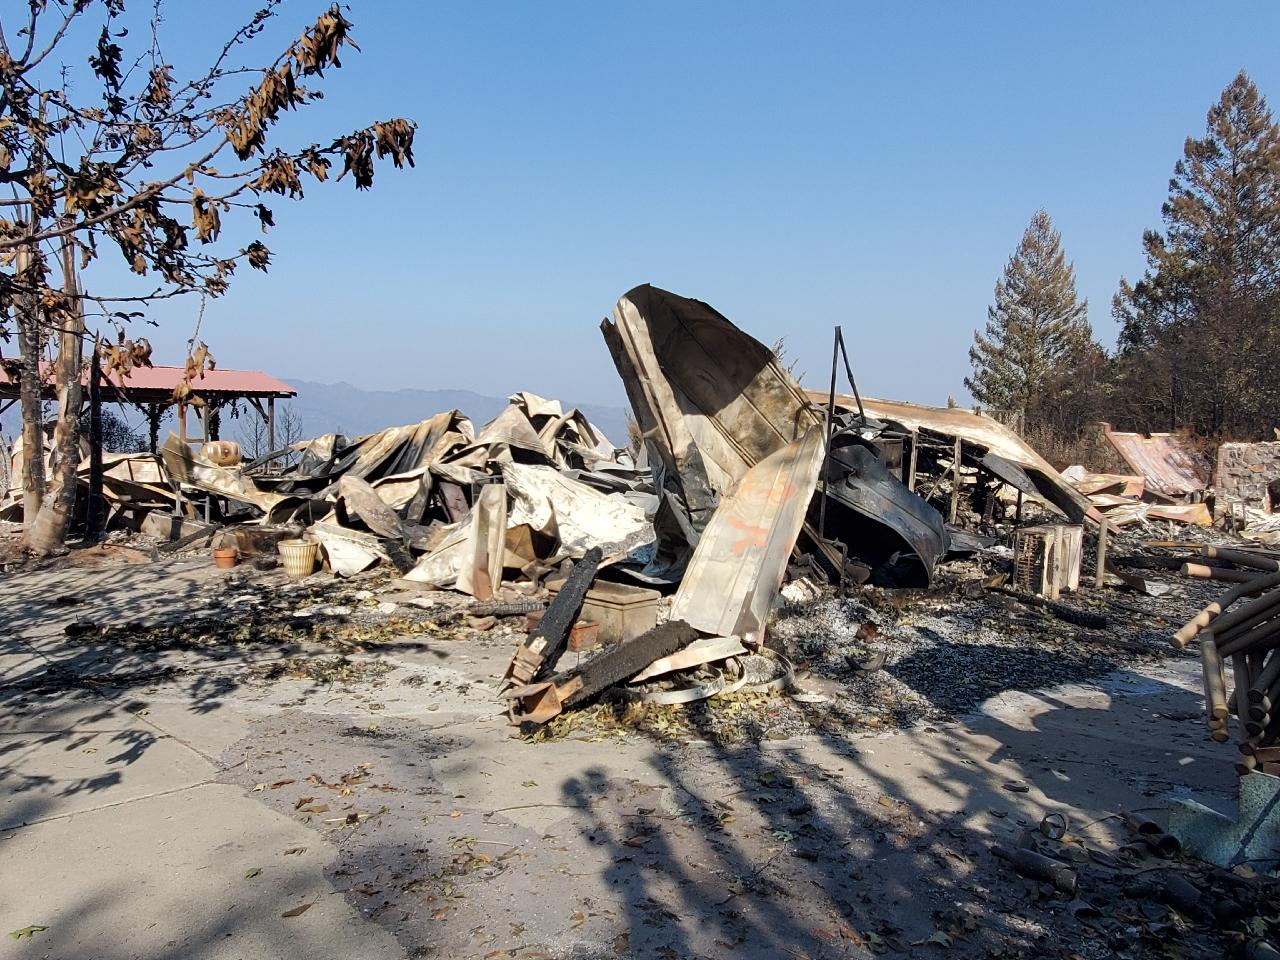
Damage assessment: destroyed